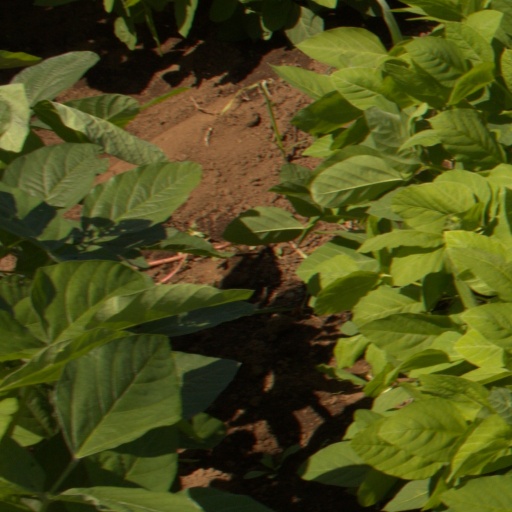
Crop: soybean